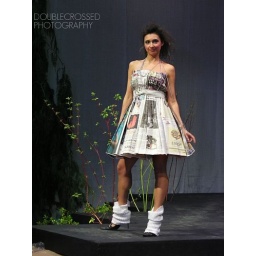
just a girl in a newspaper dress